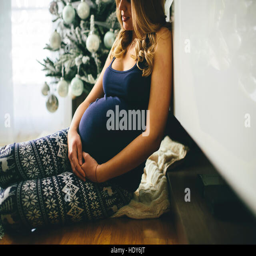
pregnant woman at home near the christmas tree